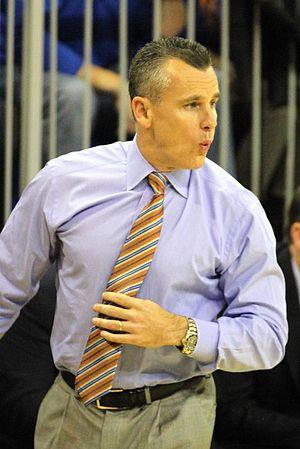
"William John ""Billy"" Donovan, Jr., né le 30 mai 1965 à Rockville Centre, dans l'État de New York, est un ancien joueur, devenu entraîneur américain de basket-ball. Il est actuellement l'entraineur principal du Thunder d'Oklahoma City, au sein de la National Basketball Association.